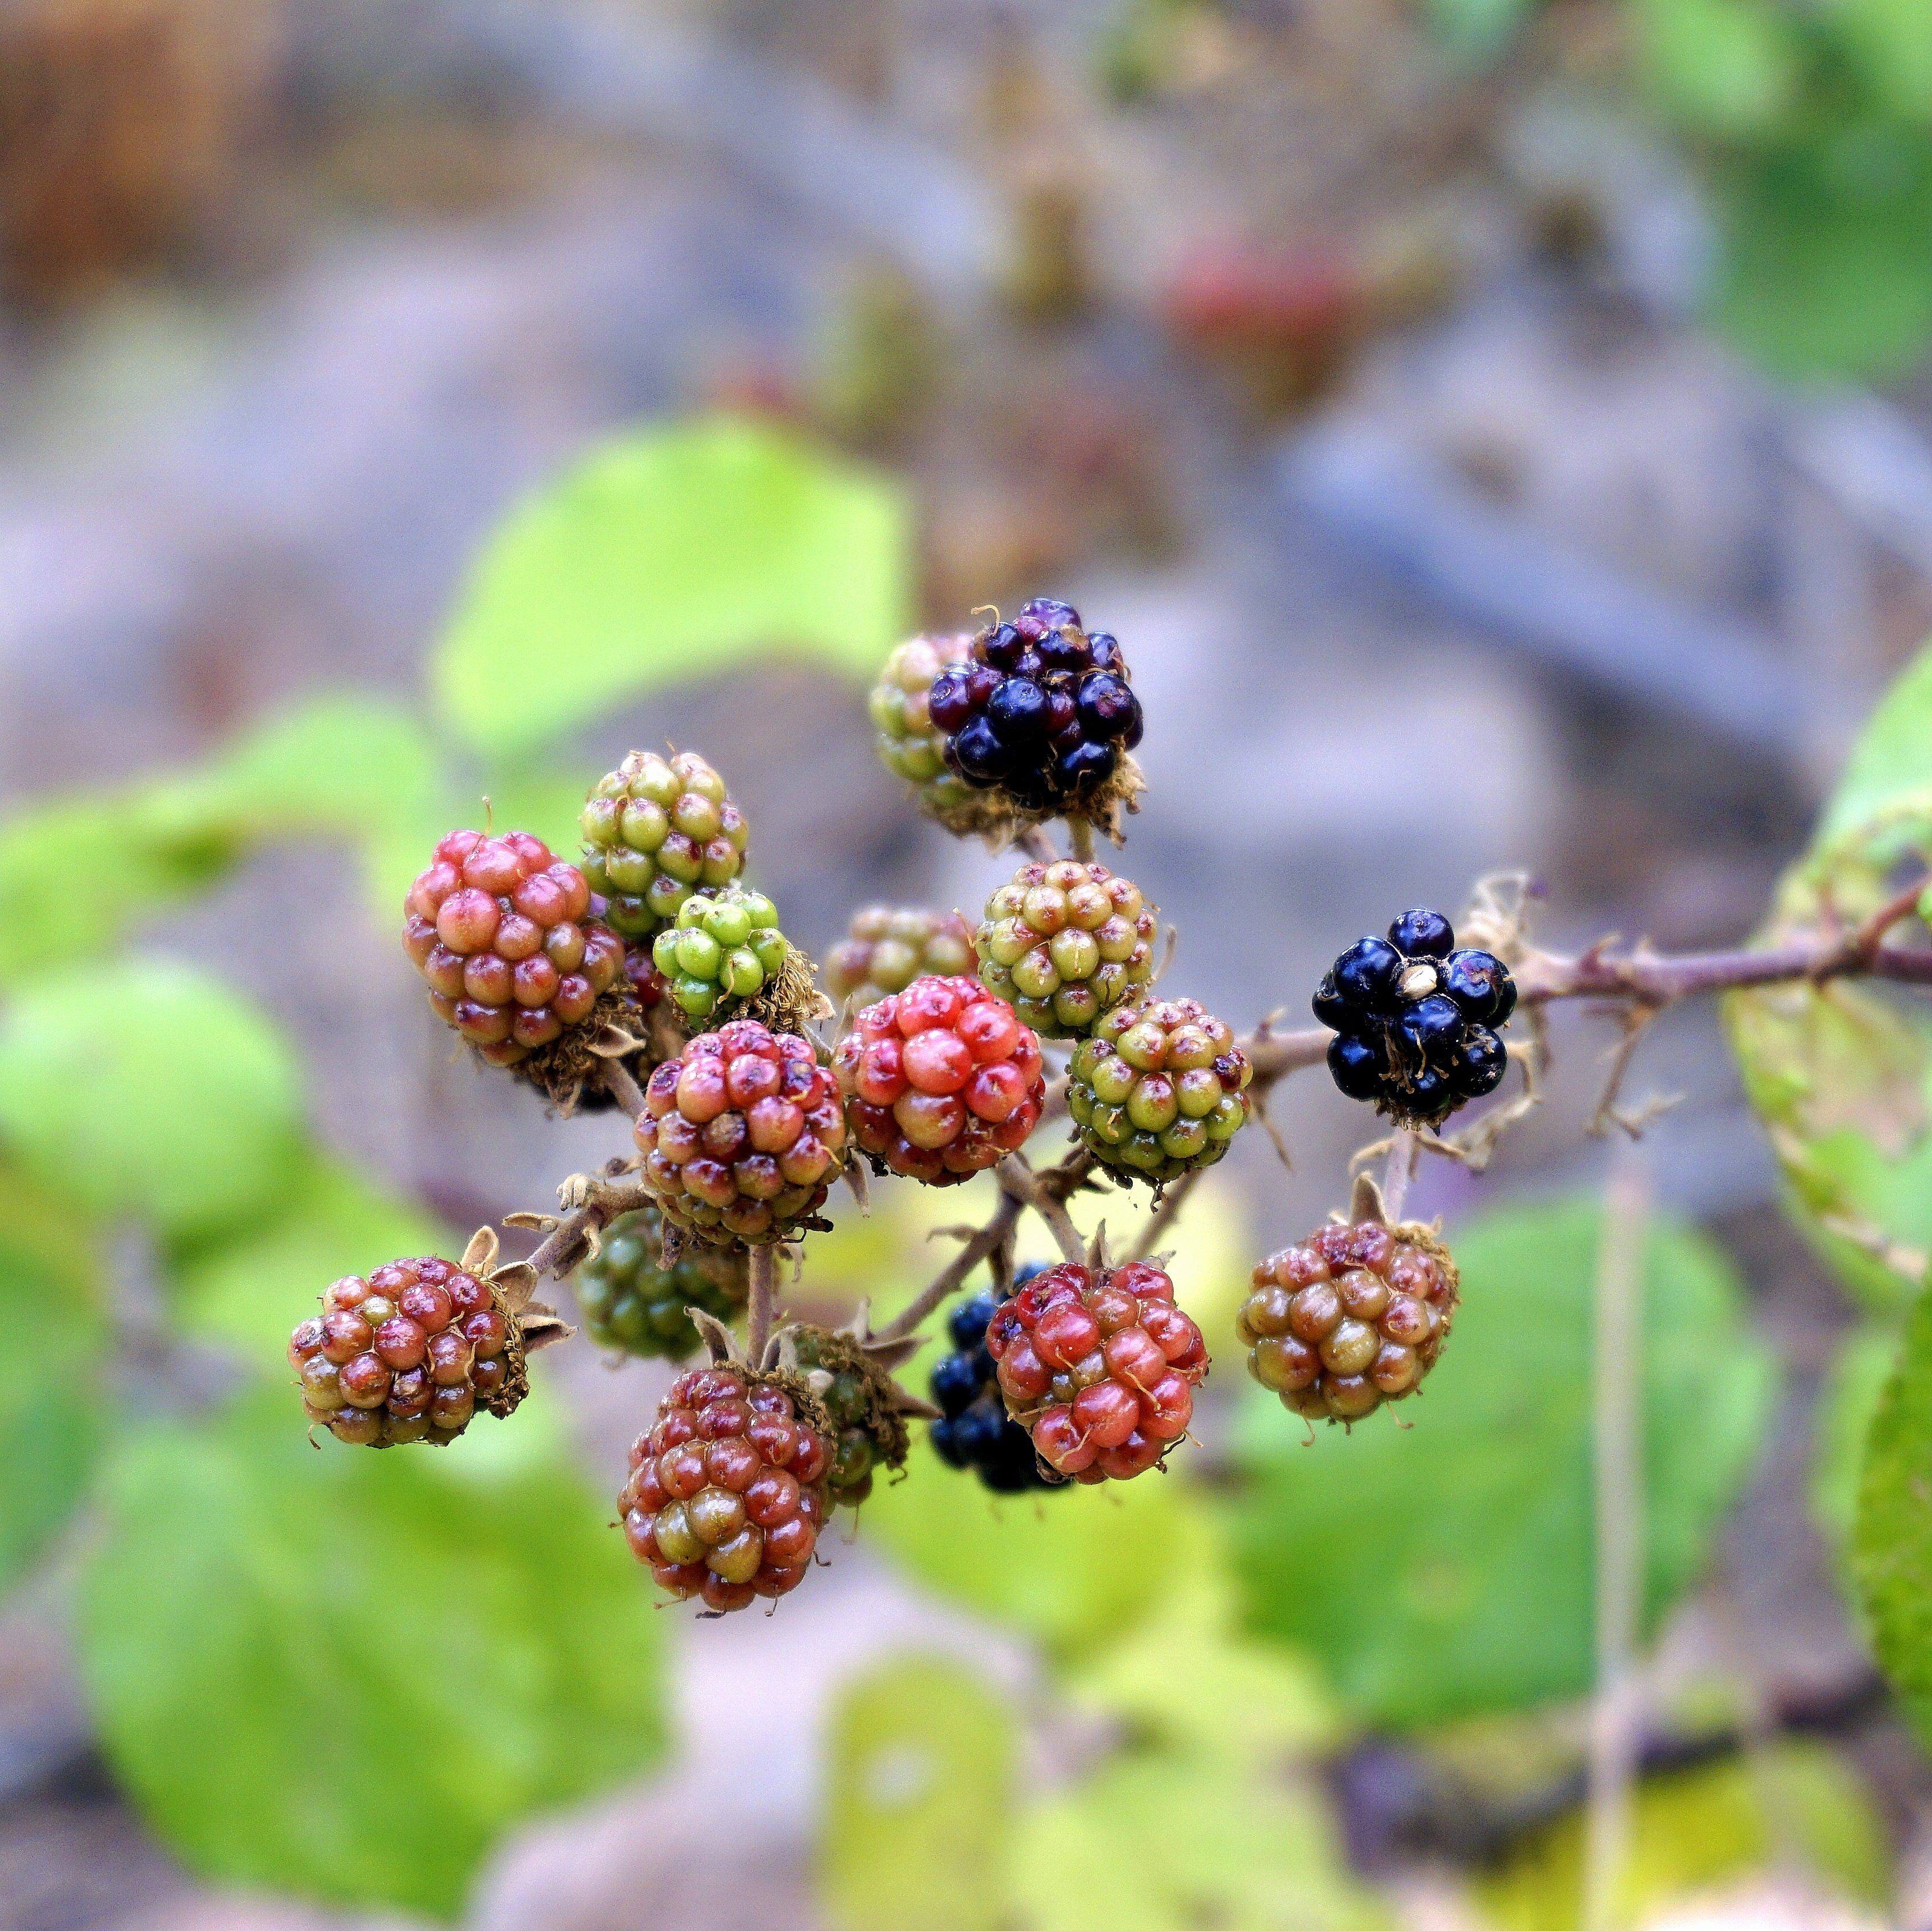
nature, branch, blossom, plant, fruit, berry, flower, aroma, wild, food, red, produce, botany, black, flora, blackberry, plants, berries, shrub, bramble, herbaceous, blackberries, macro photography, flowering plant, fruits of the forest, zarza, bilberry, land plant, dewberry